Government incentives for plug-in electric vehicles

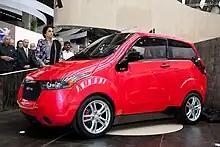
Mahindra e2o which is manufactured in India

In November 2010, the Government of India (GoI), through the Ministry of New and Renewable Energy (MNRE), announced a subsidy of million for electric vehicles. The subsidy provided benefits up to 20% on the ex-factory price, with a maximum benefit of on electric cars, on two-wheelers, on high speed two-wheelers, for electric minibuses, and for three-wheelers. To claim the subsidy, manufacturers needed to certify that 30% of the components were made in India. The scheme ended on 31 March 2012.